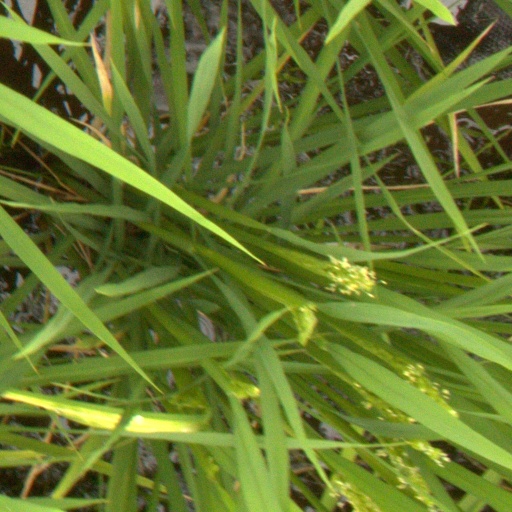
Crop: rice